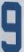
Number: 9